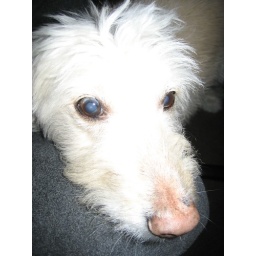
Sleeping on my clothes in the bathroom while I was away sick.